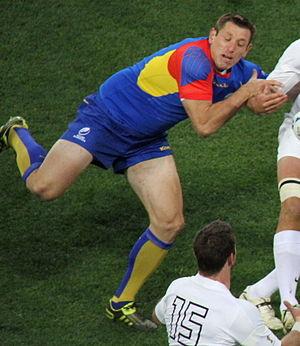
Iulian Dumitraș, né le 22 juin 1982 à Suceava, est un joueur roumain de rugby à XV. Il jouait au poste d'arrière ou de demi d'ouverture avec la Roumanie.